William A. Glassford

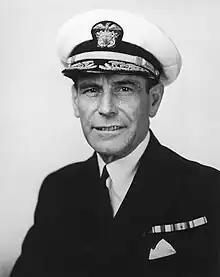

William Alexander Glassford (6 June 1886 – 30 July 1958) was a United States Navy officer with the rank of vice admiral, who is most noted for his service during World War II.